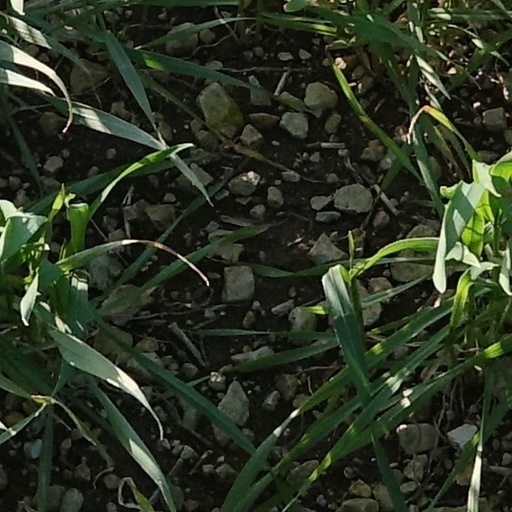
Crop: wheat